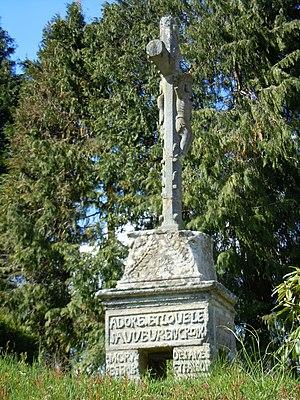
Croix érigée à l'entrée du village de Grellec à Ploërdut ( département du Morbihan)
Ploërdut [ploɛʁdyt] est une commune française située dans le département du Morbihan, en région Bretagne. Cette vaste commune comptait autrefois une importante population de cultivateurs mais le nombre d'habitants a été divisé par trois en l'espace de cent ans en raison d'un important exode rural au cours du siècle dernier. Un bourg préservé et au moins 50 % des constructions dignes d'intérêt lui valent le label « commune du patrimoine rural ». Son église paroissiale possède notamment une des nefs romanes les mieux conservées de Bretagne tandis que l'ancien presbytère datant du XVIIᵉ siècle fait office de mairie.